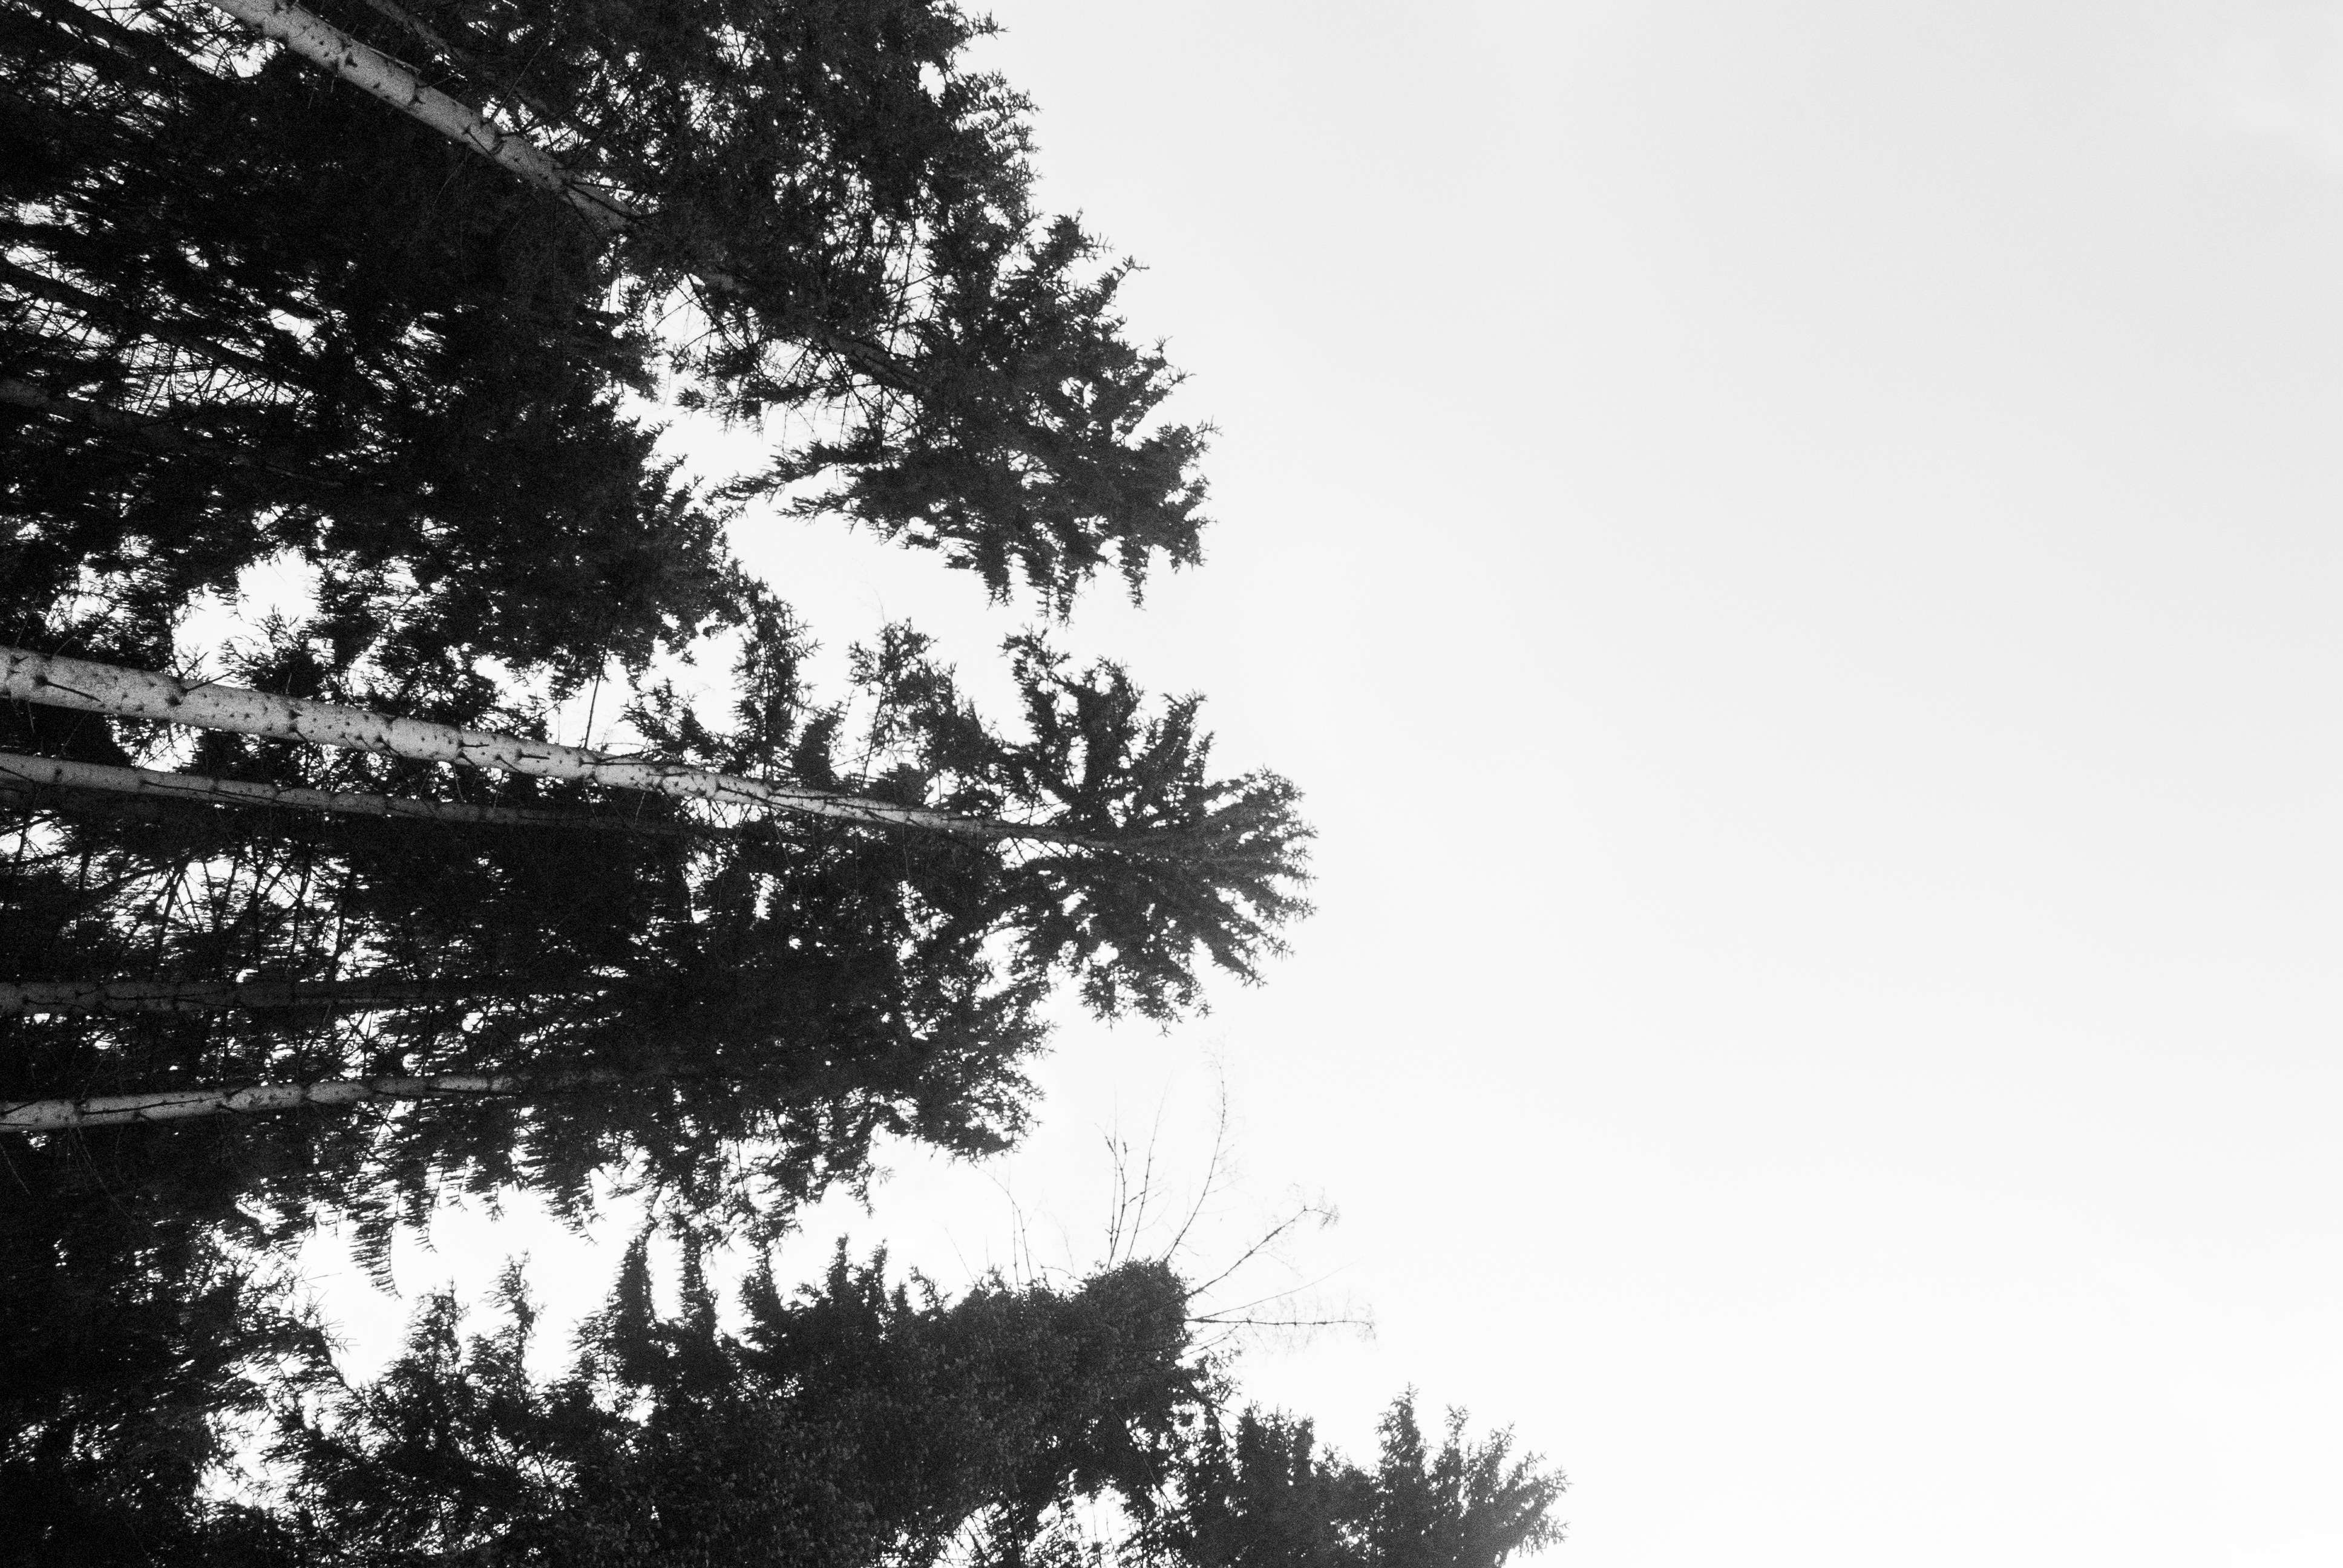
landscape, tree, water, nature, wilderness, branch, black and white, plant, sky, meadow, sunlight, leaf, lake, valley, land, explore, range, wild, green, reflection, tranquil, hike, balance, peaceful, monochrome, fitness, climb, life, wander, trees, clouds, elements, earth, spa, beauty, exploration, scene, discover, success, wellness, wellbeing, achieve, accomplish, monochrome photography, centered, atmospheric phenomenon, woody plant, arecales